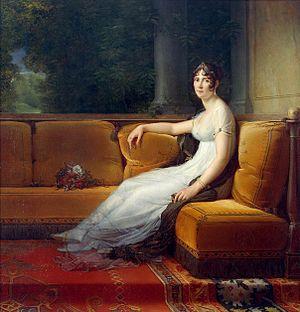
Anne-Louise-Germaine Necker, baronne de Staël-Holstein, connue sous le nom de Madame de Staël, est une romancière, épistolière et philosophe genevoise et française née le 22 avril 1766 à Paris où elle est morte le 14 juillet 1817.
Marie Josèphe Rose Tascher de La Pagerie, dite Joséphine de Beauharnais, née le 23 juin 1763 aux Trois-Îlets en Martinique et morte le 29 mai 1814 au château de Malmaison à Rueil-Malmaison, est la première épouse de l’empereur Napoléon Iᵉʳ de 1796 à 1809. À ce titre, elle est impératrice des Français de 1804 à 1809 et reine d'Italie de 1805 à 1809.